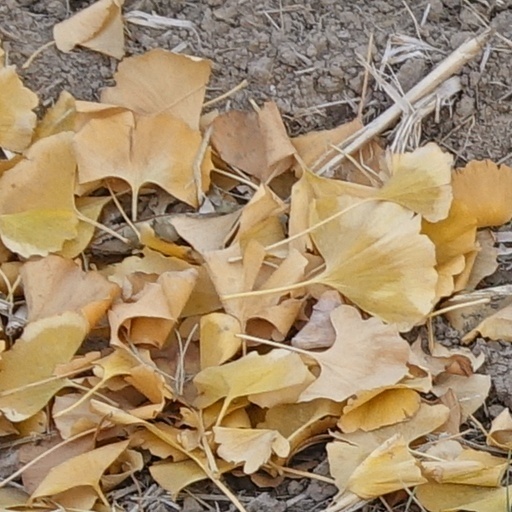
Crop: wheat